Manuel Galbán

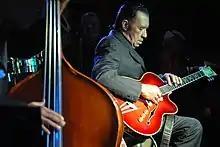

Manuel Galbán (January 14, 1931 – July 7, 2011) was a Grammy-winning Cuban guitarist, pianist and arranger, most notable for his work with Los Zafiros, Ry Cooder and the Buena Vista Social Club. He died on July 7, 2011, of cardiac arrest at his home in Havana, Cuba.